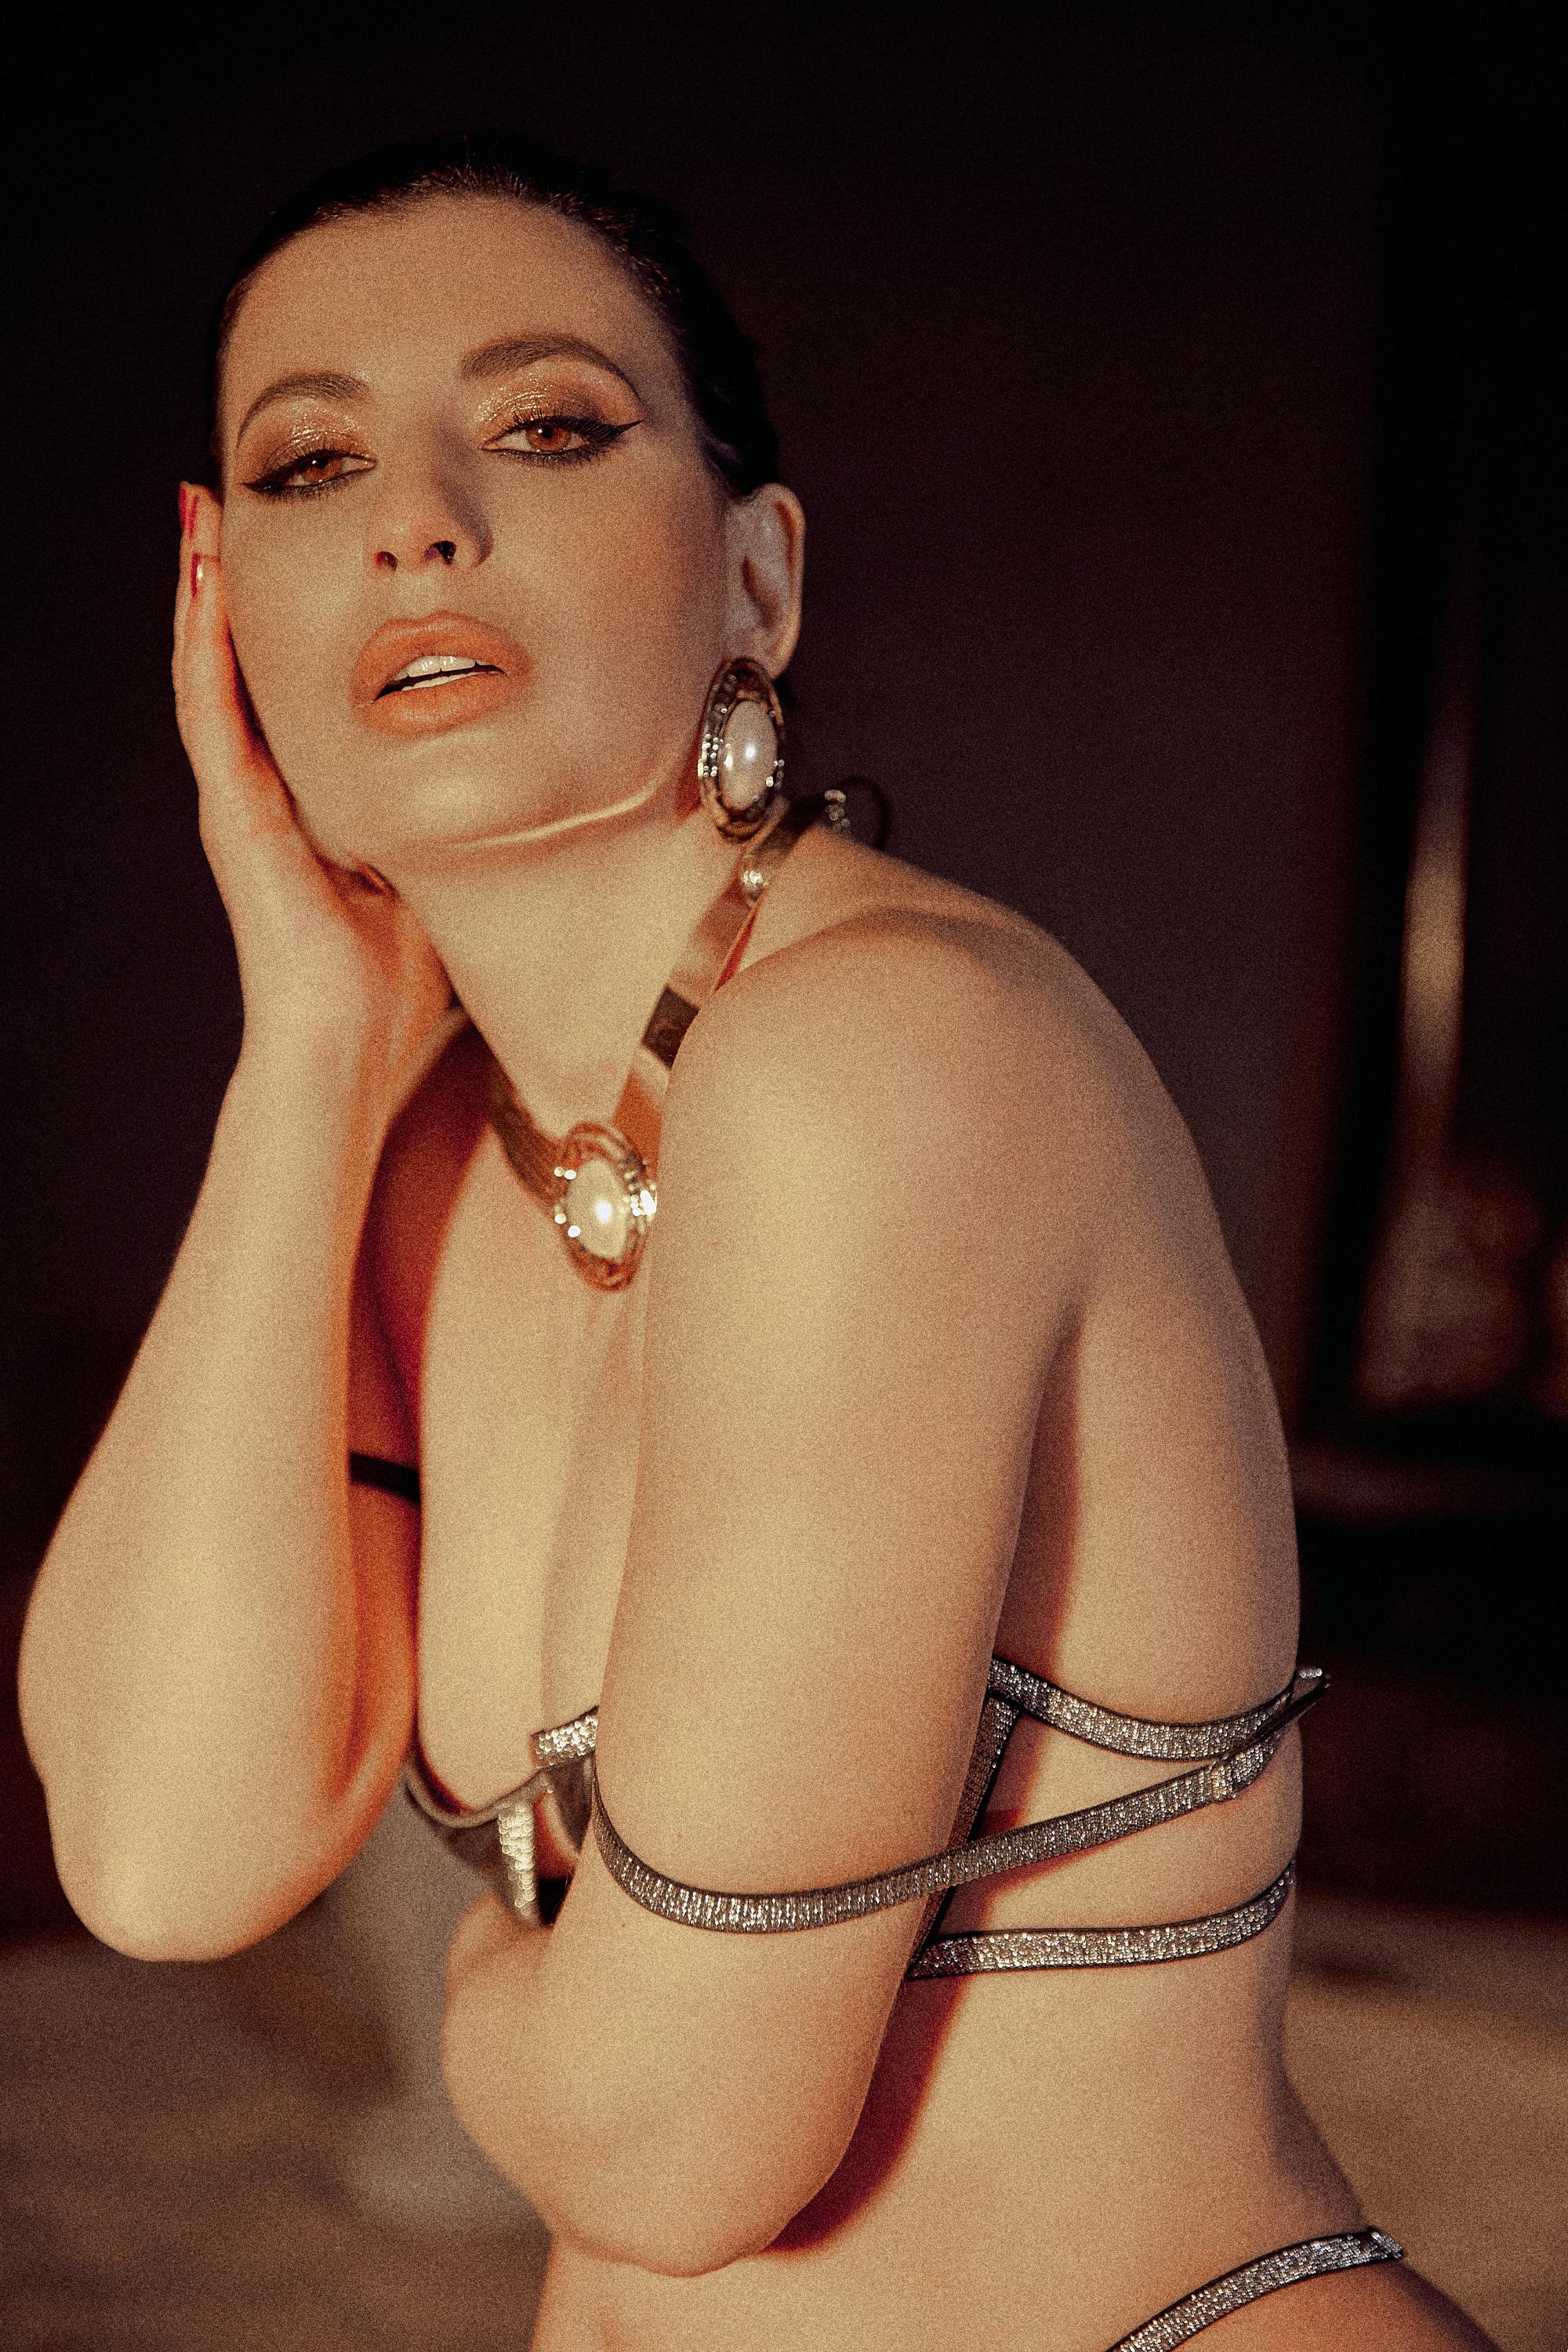
woman, lips, jewellery, beauty, fashion, fashion model, body jewelry, model, necklace, art model, photo shoot, thorax, earring, fetish model, undergarment, makeover, abdomen, throat, lingerie, eye liner, bra